Sophie of Württemberg, Duchess of Saxe-Weimar

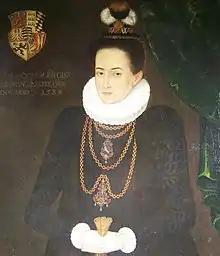

Sophie of Württemberg (20 November 1563 – 21 July 1590), was a German noblewoman member of the House of Württemberg and by marriage Duchess of Saxe-Weimar.